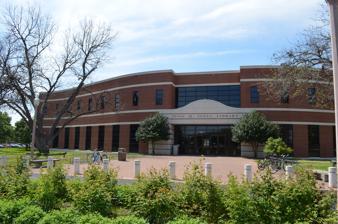
Building: Jesse H. Jones Library
Country: United States of America
Year built: 1992
Library of Baylor University in Texas Jesse H. Jones Library Jesse H. Jones Library is one of the central libraries at Baylor University in Waco, Texas . Built in 1992, Jones is smaller than the other central library, Moody Memorial Library . Jones connects with Moody by way of hallways on both the first and second floors. References